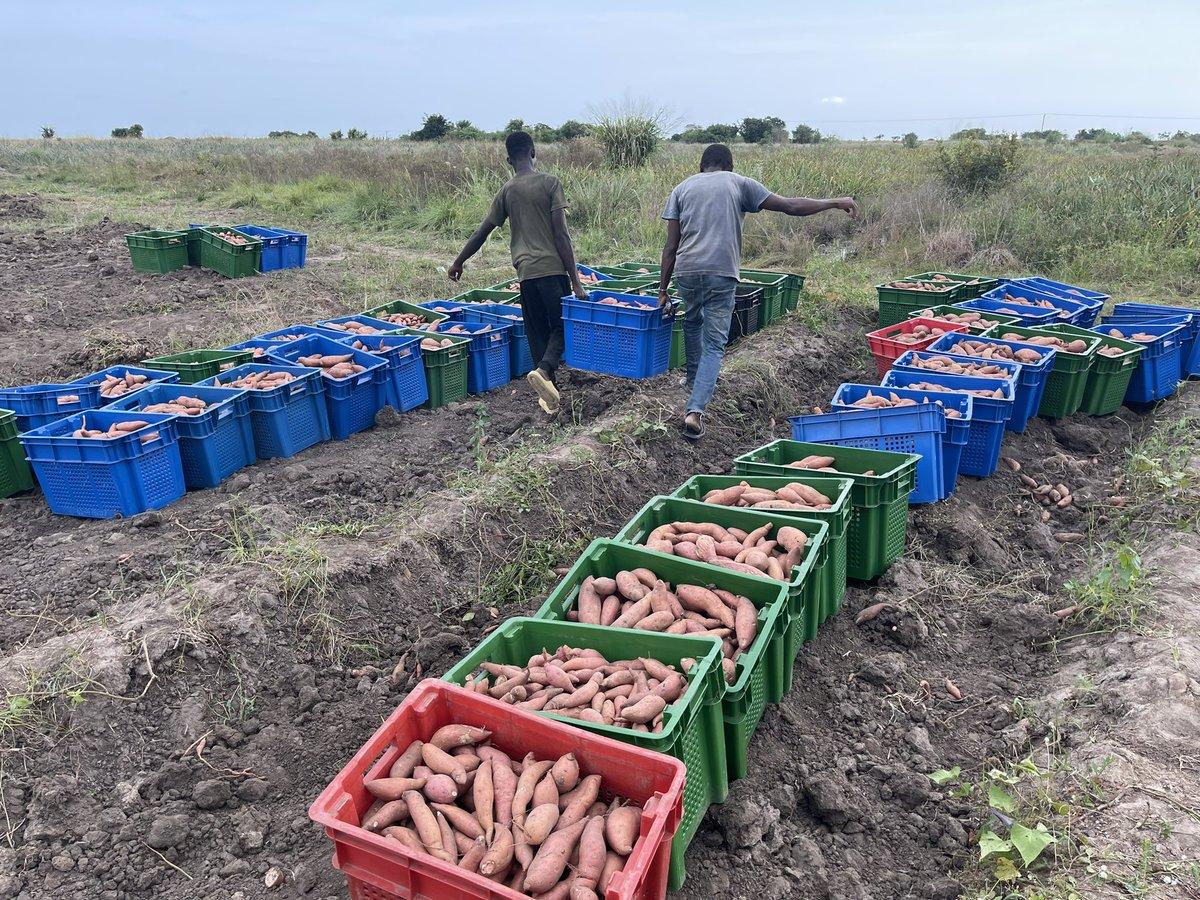
Wavunaji wawili wanatembea shambani baada ya kazi ngumu ya kuvuna mazao ya biashara ,makreti mengi yamejazwa viazi vitamu vilivyopangwa tayari kwa usafirishaji,kazi ya kuvuna ni muhimu sana kwao ili kupeleka bidhaa sokoni.